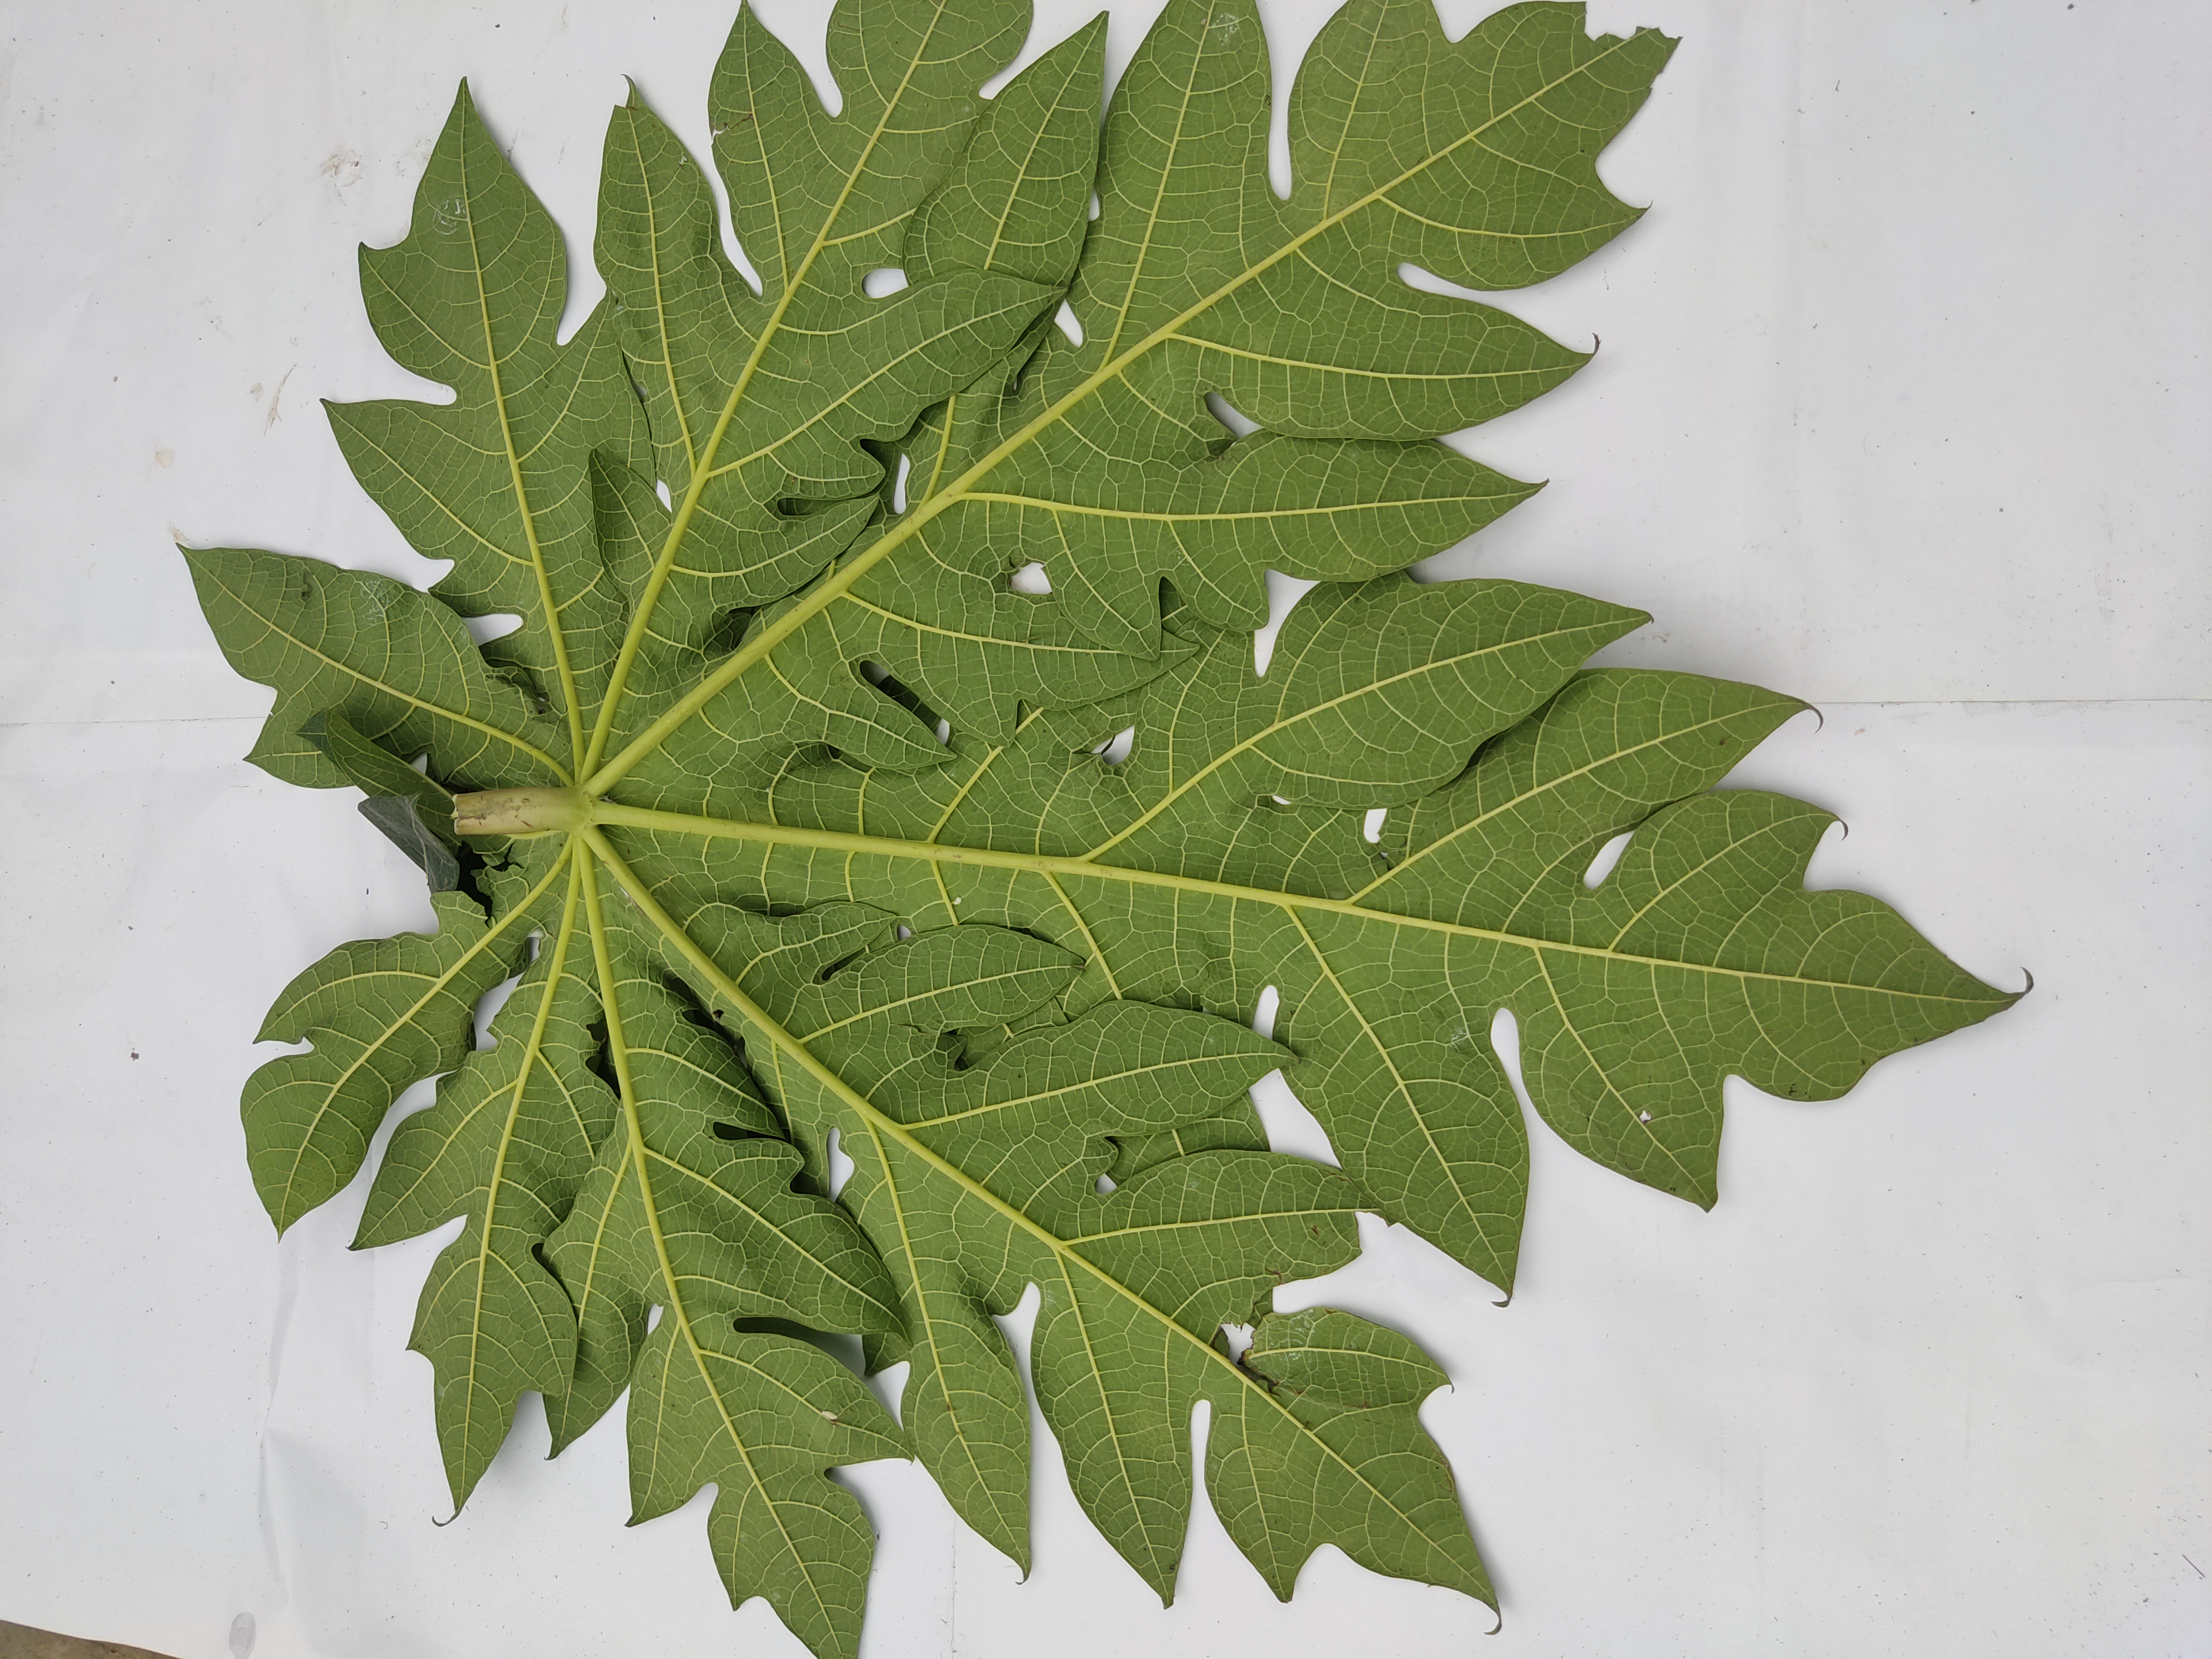
Label: Healthy Leaf